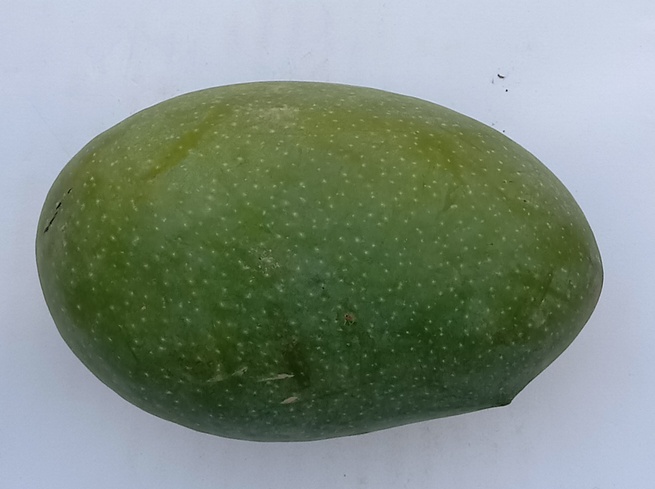
Mango variety: Chaunsa (Black)